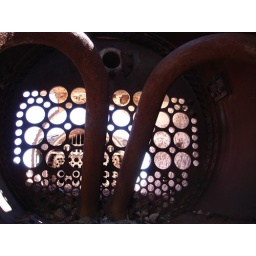
A shot from inside a train car rusting away in the cemetery.